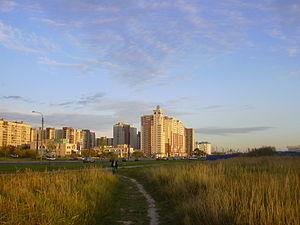
Saint-Pétersbourg.